Richard Rowntree

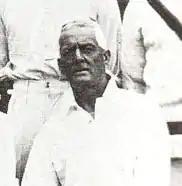
Richard Rowntree in 1931

Richard William Rowntree (6 April 1884 – 16 June 1968) was a New Zealand cricketer who played 33 first-class matches, all but two of them for Auckland.